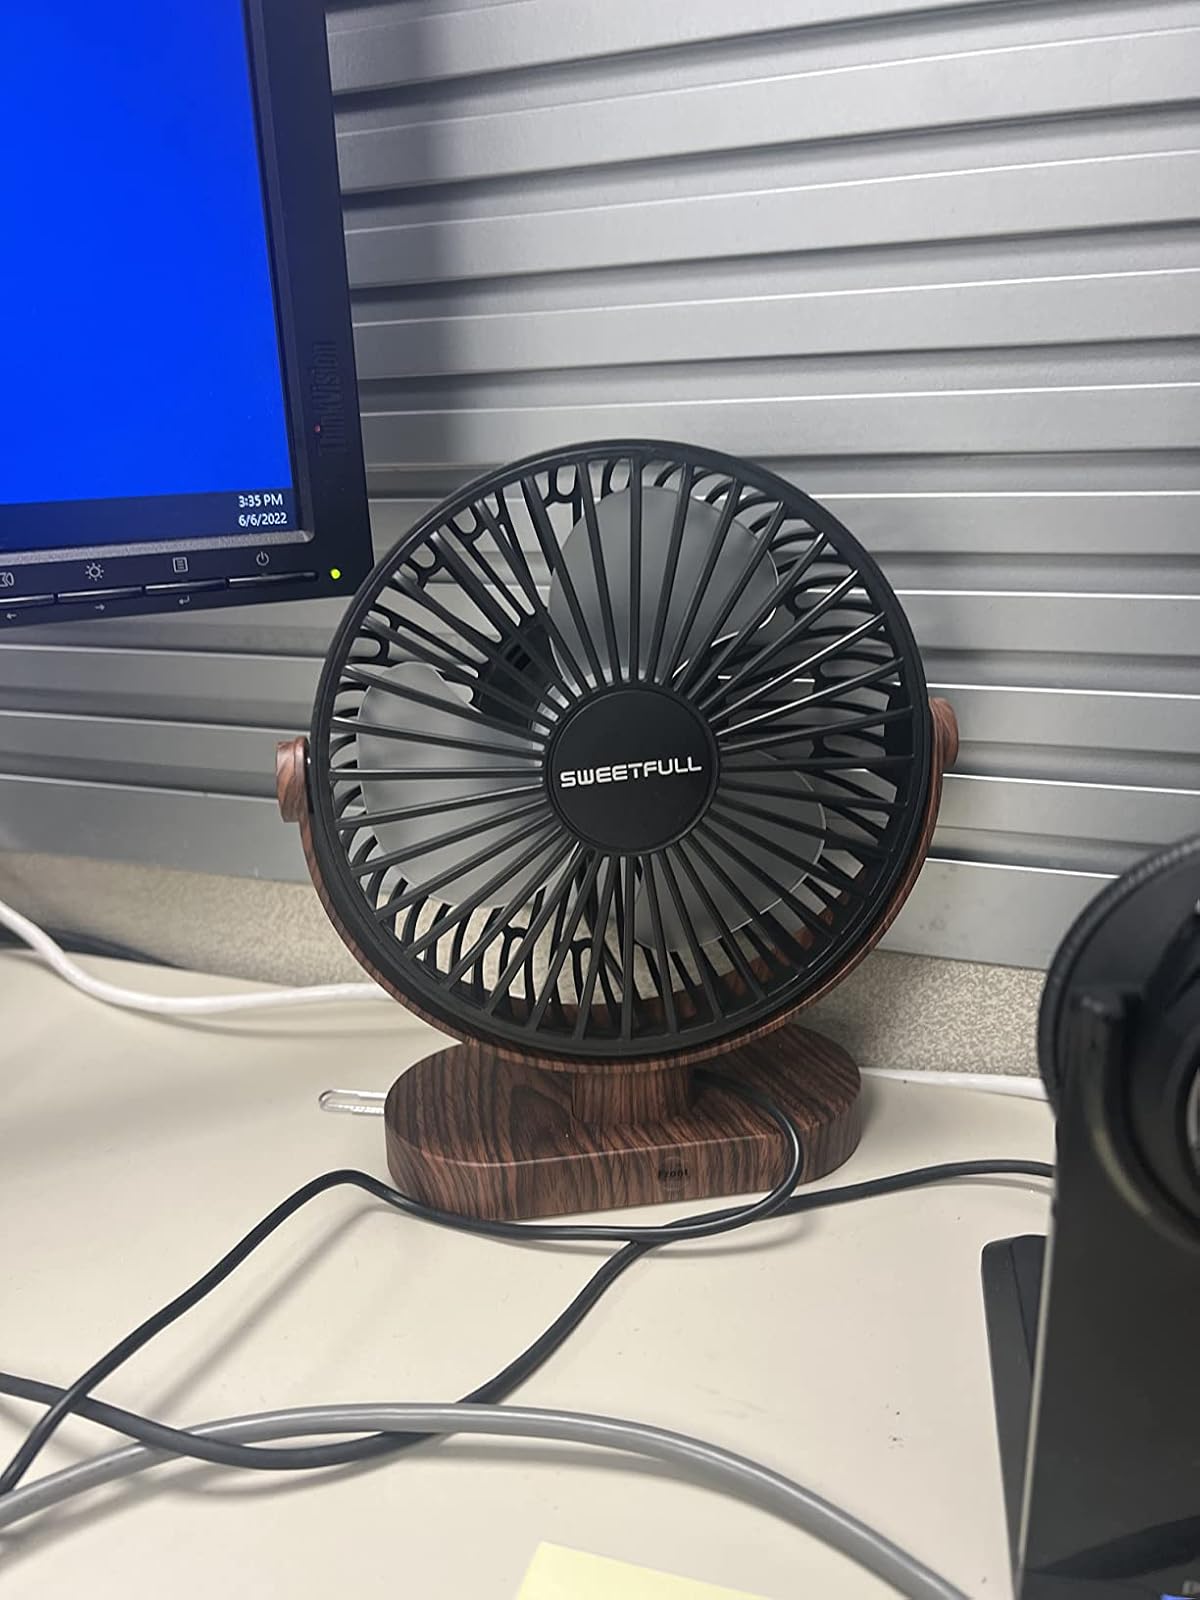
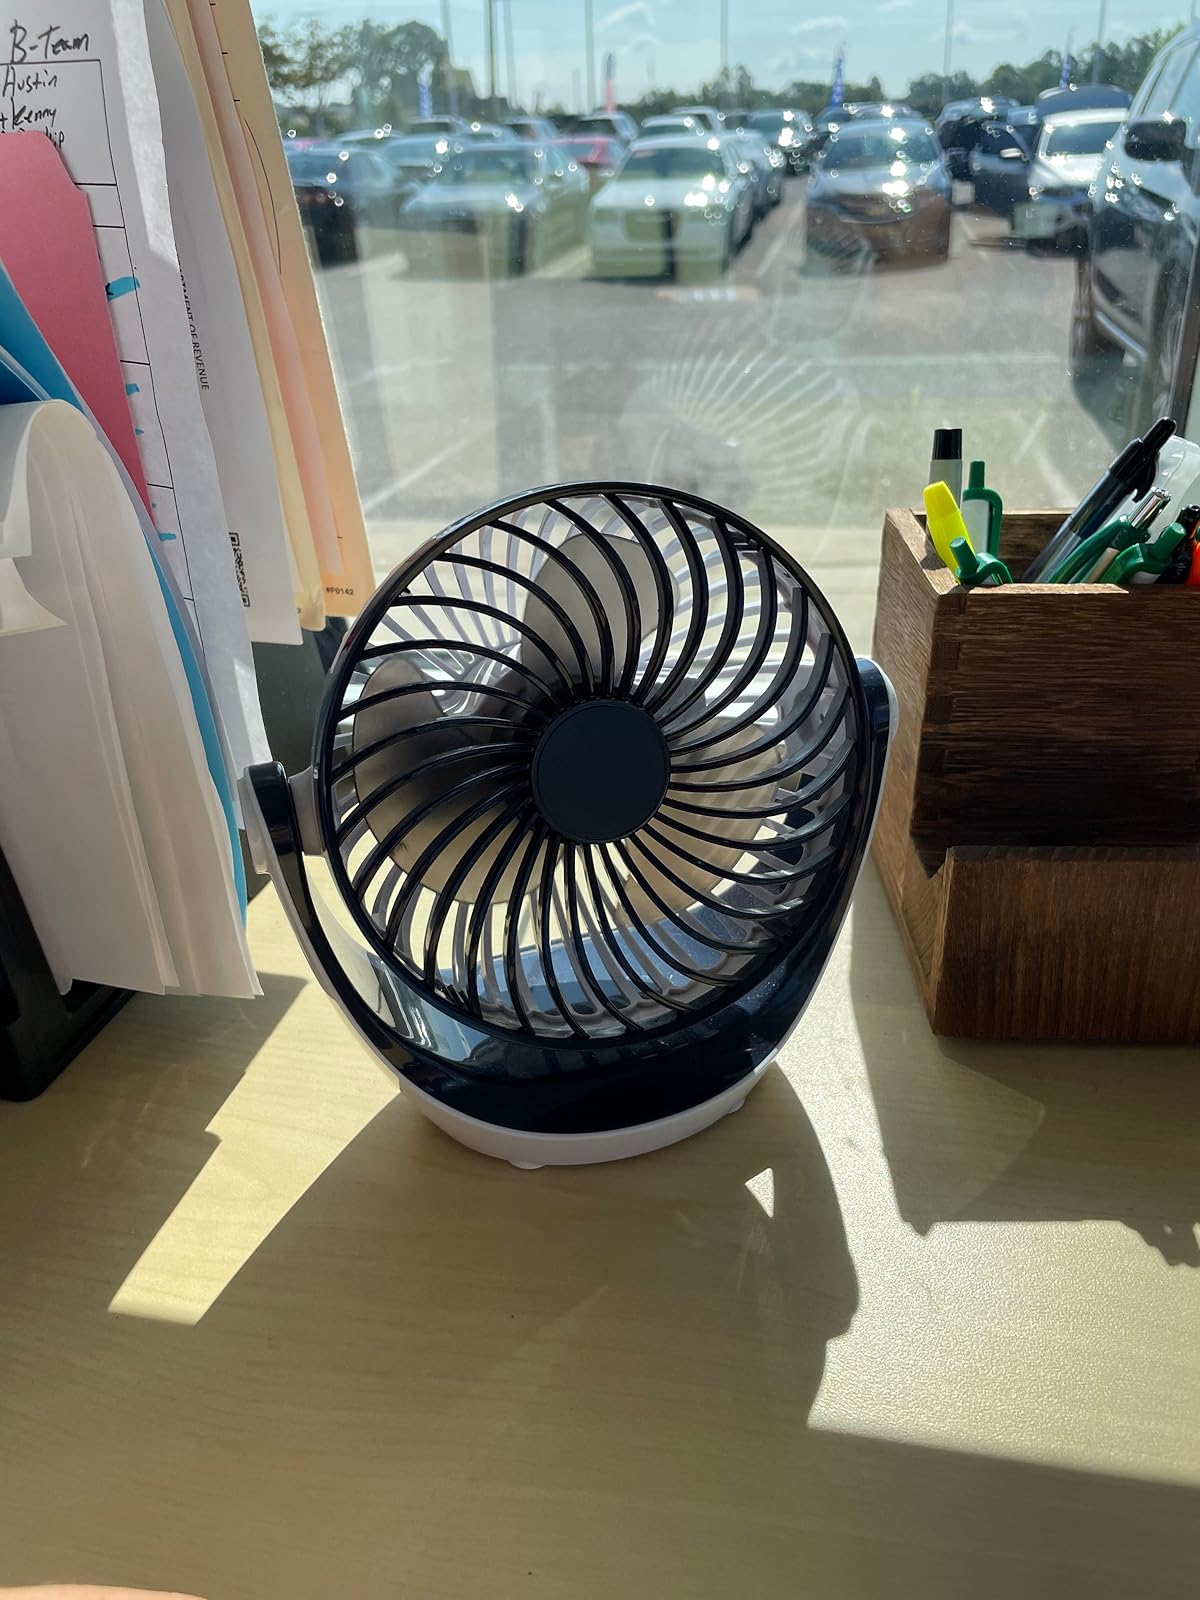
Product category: fan
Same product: no